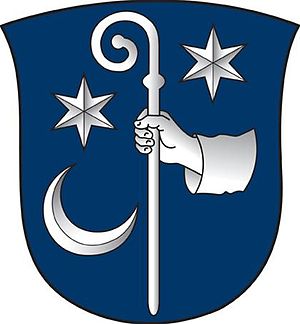
Sorø Kommune
Kommunevåben
Sorø Kommune er en kommune i Region Sjælland efter Kommunalreformen i 2007. Dog blev kommunalbestyrelsen valgt allerede den 15. november 2005.